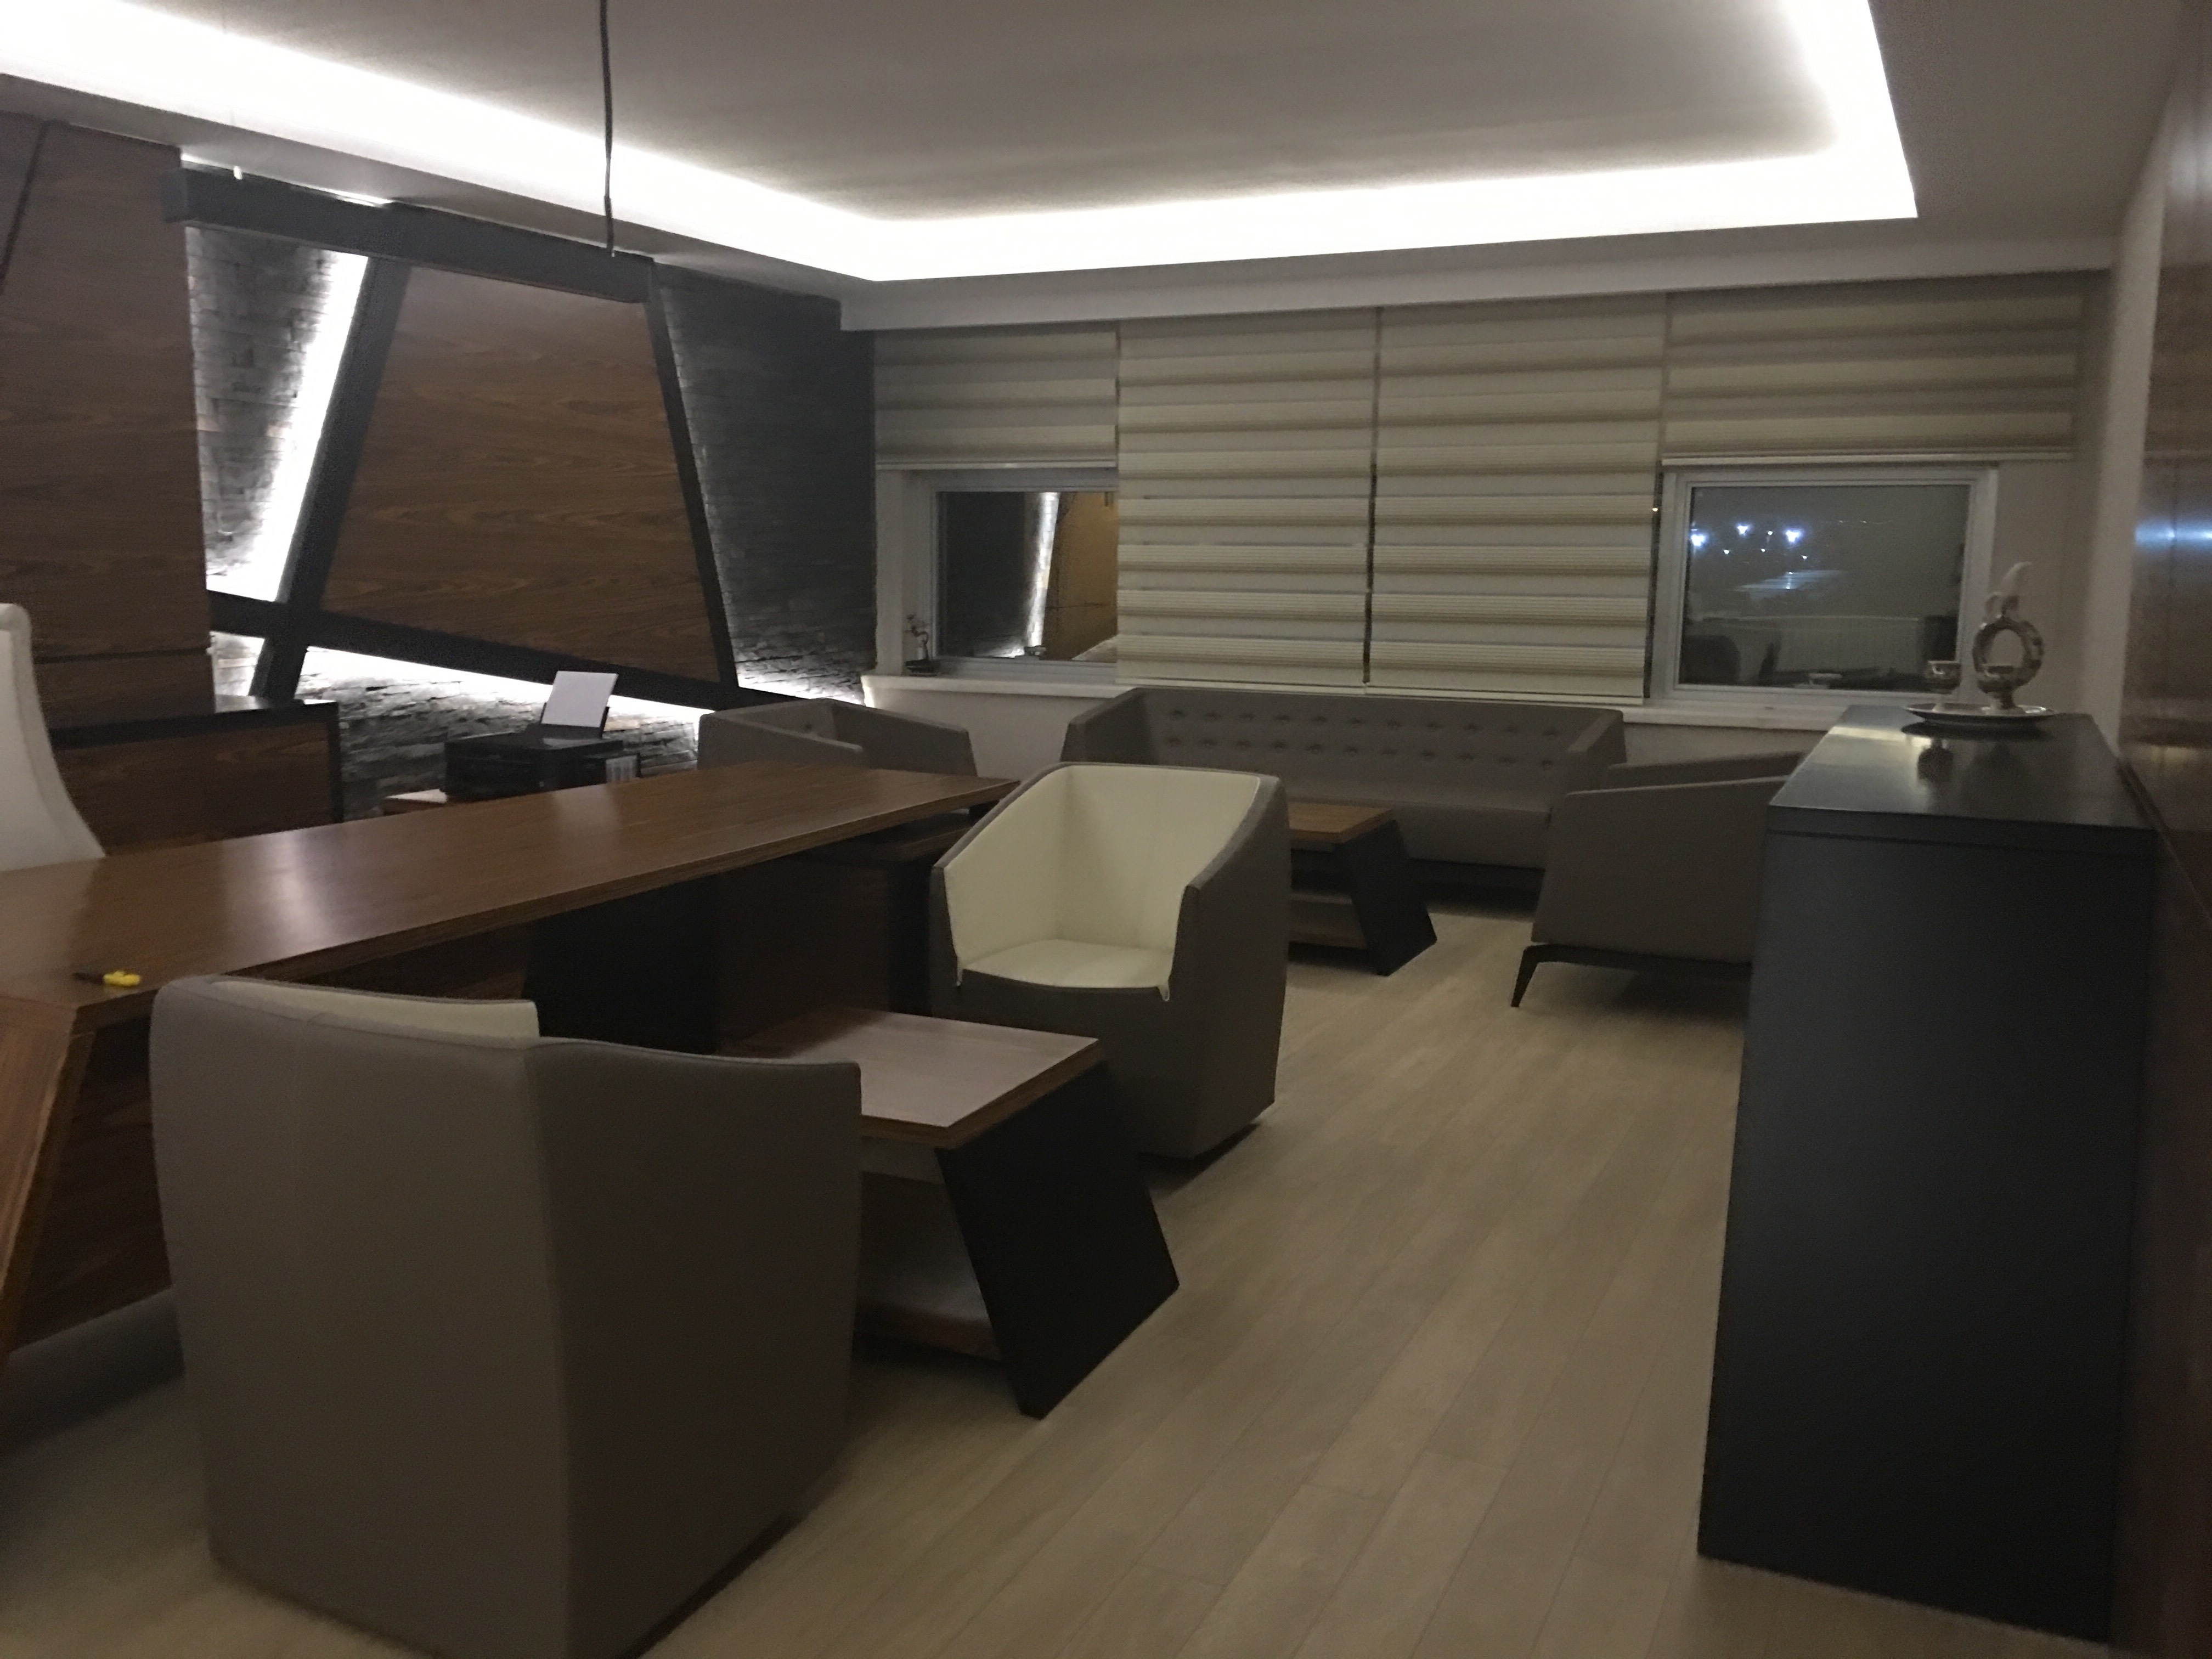
office, design, manager, business, modern, creative, presentation, corporate, style, work